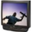
Label: television